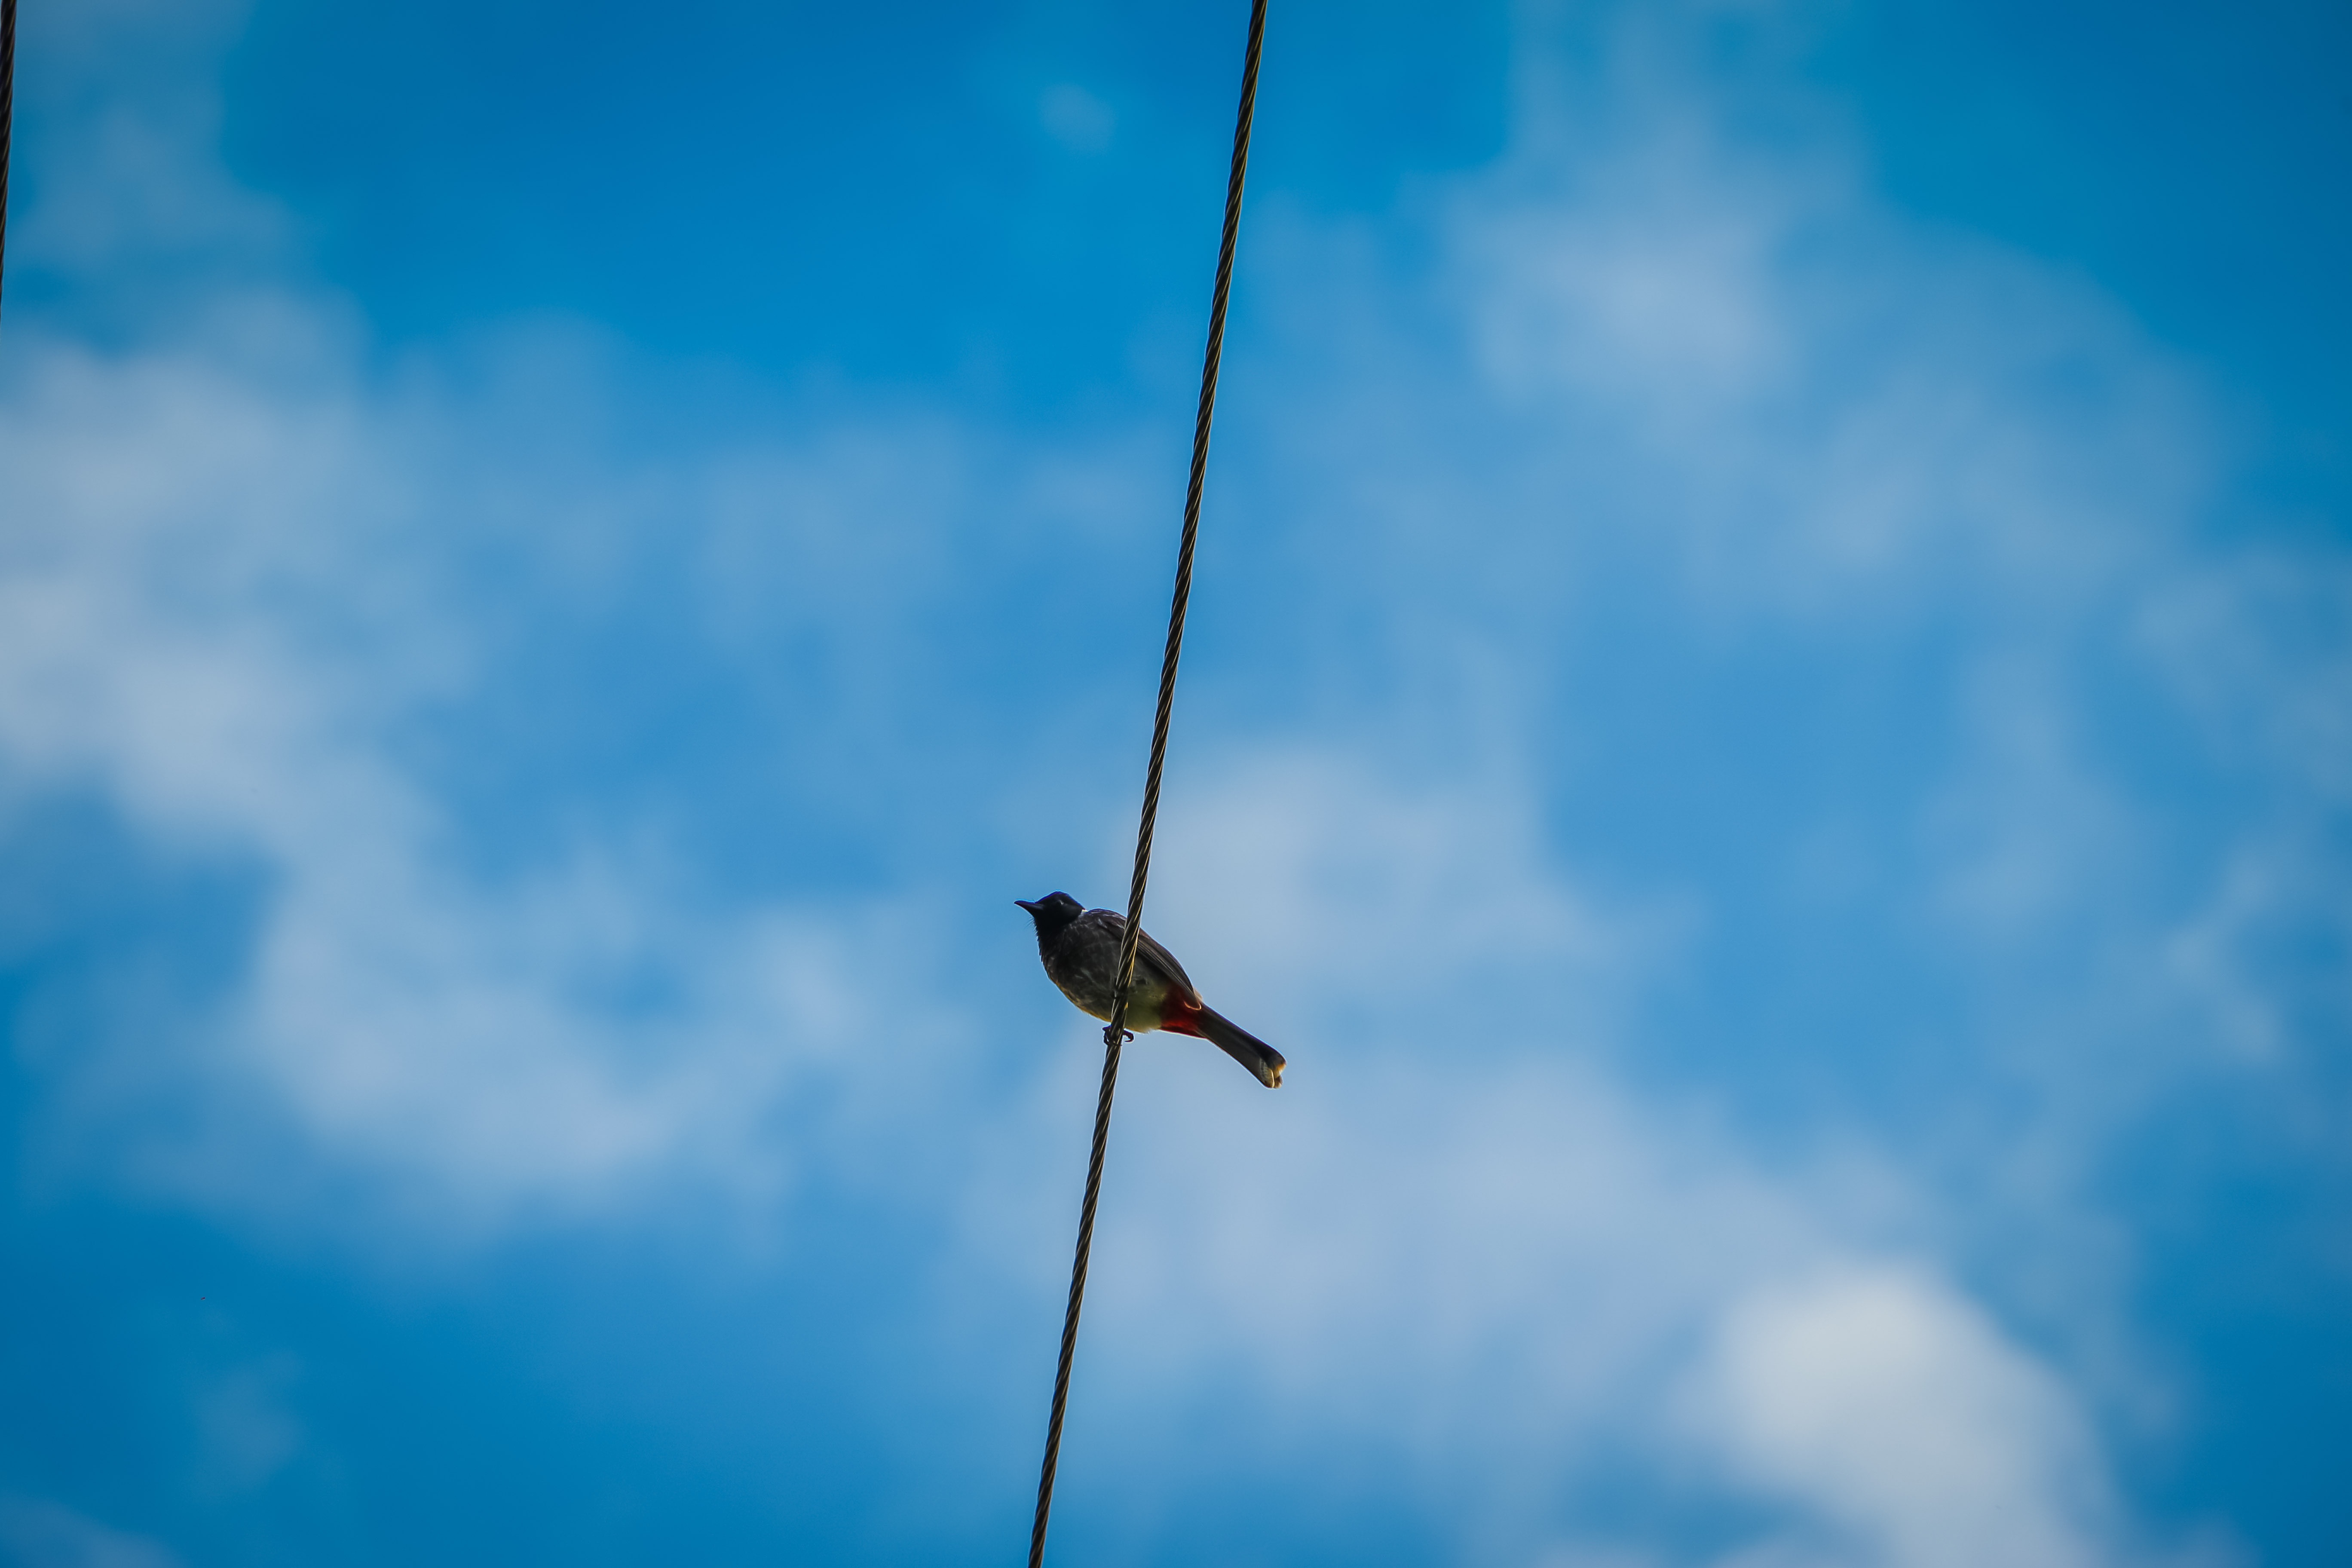
bird, wing, cloud, sky, wind, mast, blue, atmosphere of earth